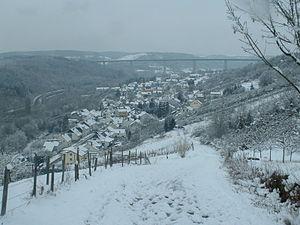
Langsur est une municipalité allemande de la Verbandsgemeinde Trier-Land située dans l'arrondissement de Trèves-Sarrebourg, en Rhénanie-Palatinat, dans l'ouest du pays.